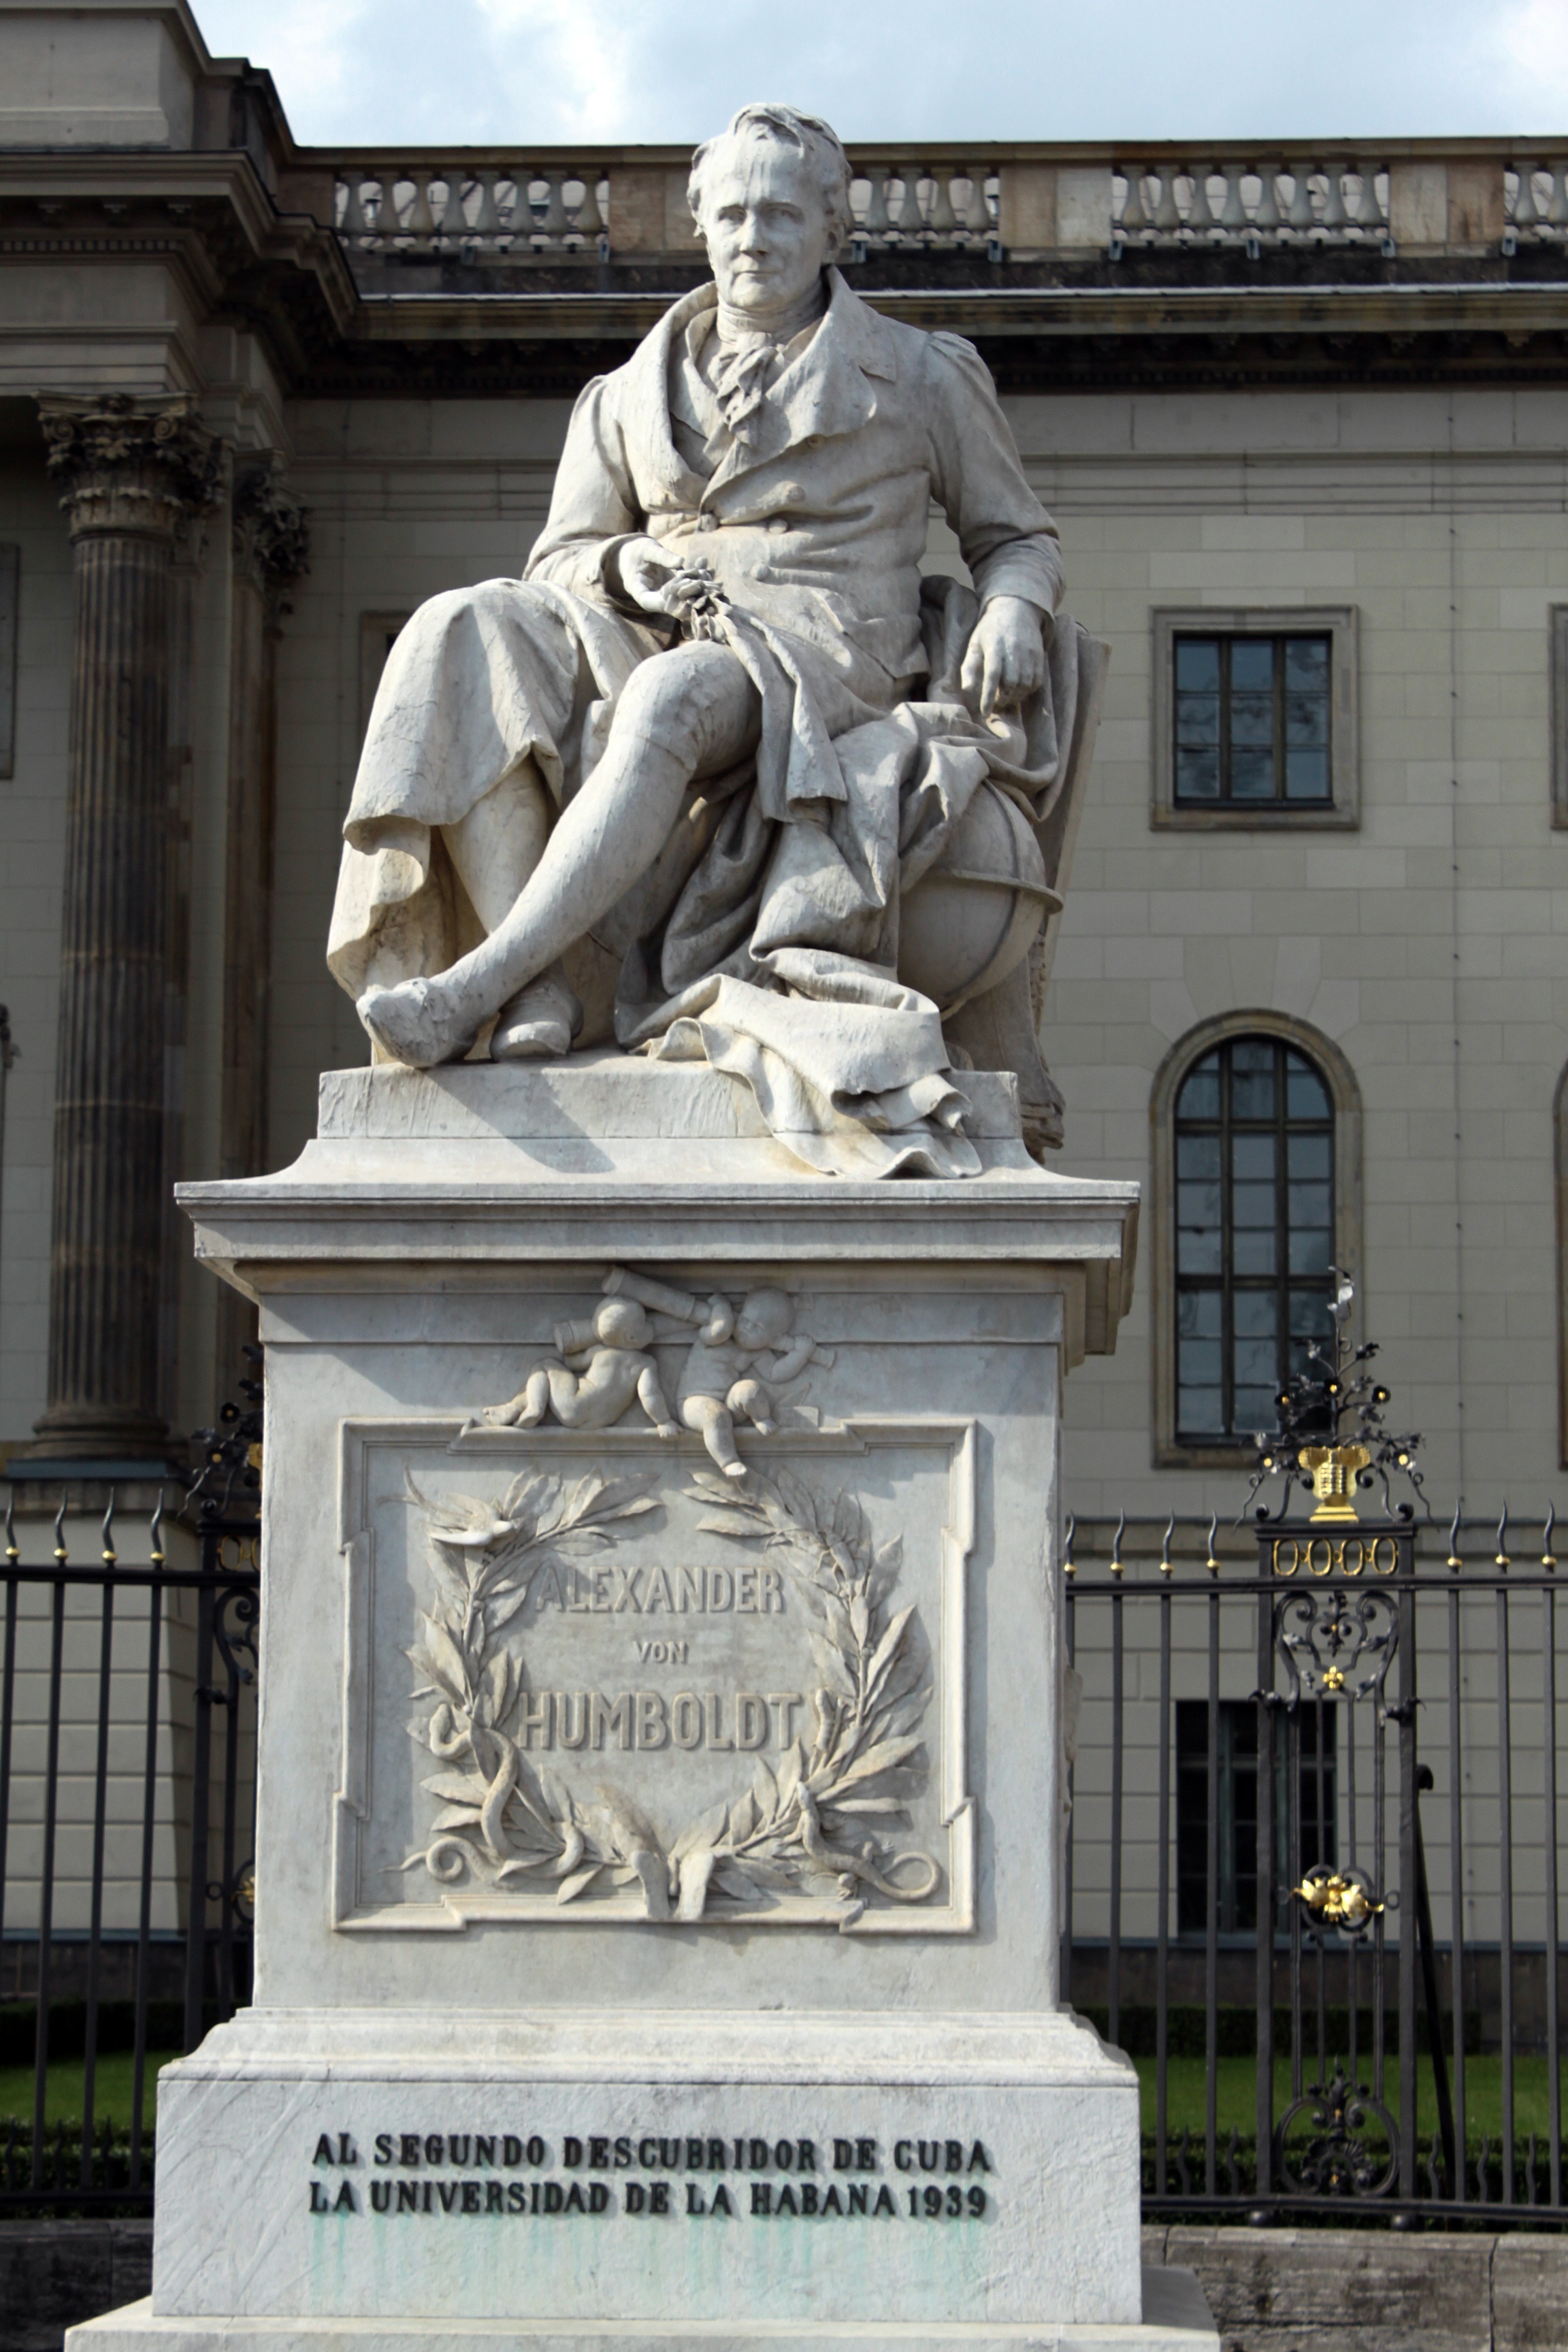
city, monument, europe, statue, artwork, sculpture, memorial, art, one, germany, berlin, sculptor, humboldt